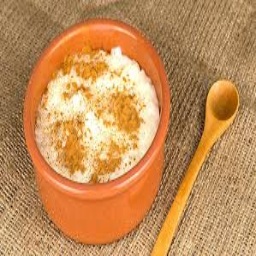
Label: sutlac